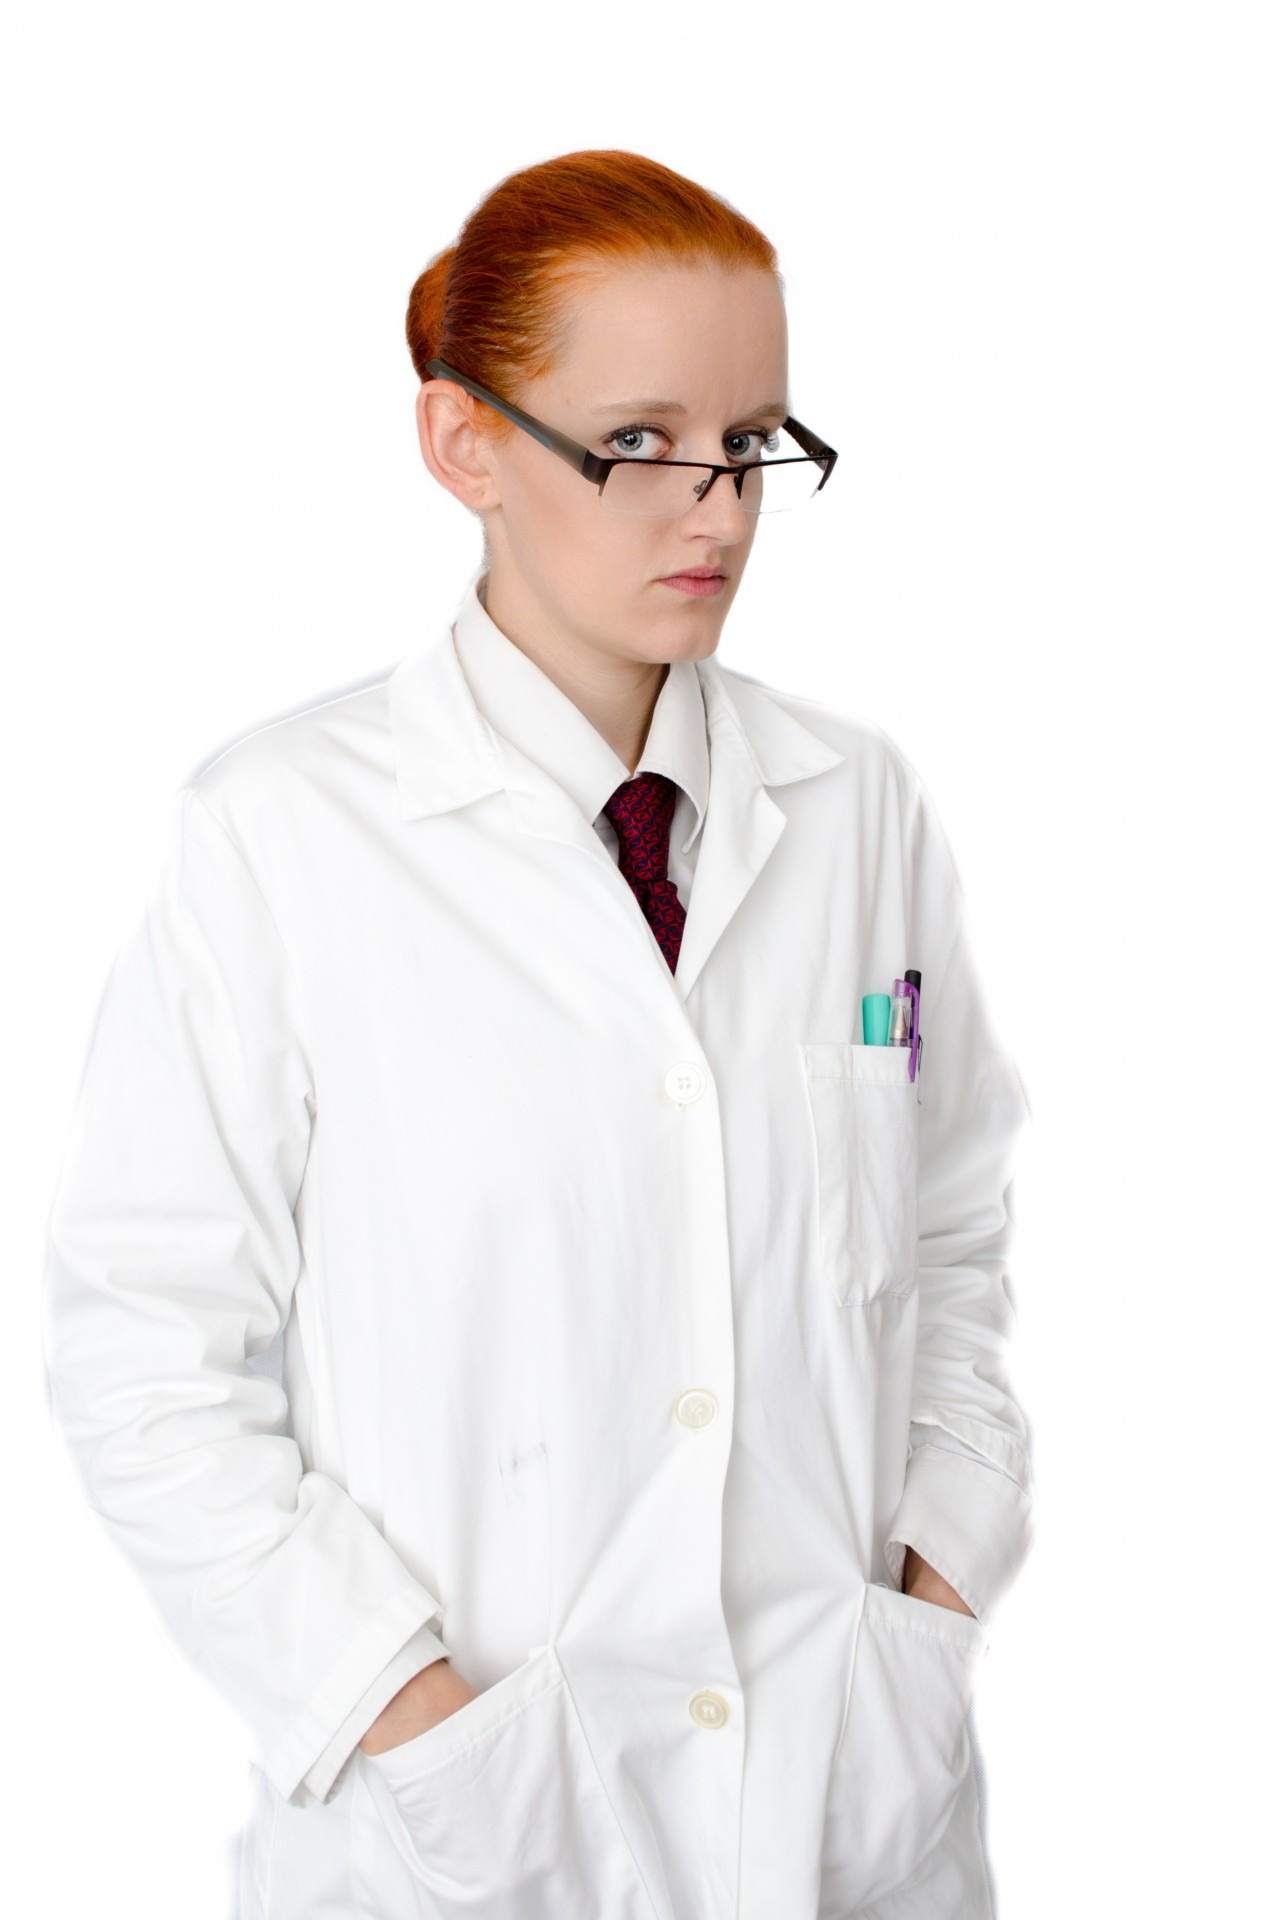
people, girl, woman, coat, professional, clothing, outerwear, collar, tuxedo, face, laboratory, hospital, doctor, chemical, pocket, lab, chemist, sleeve, formal wear, dress shirt